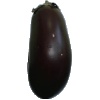
Label: Eggplant 1